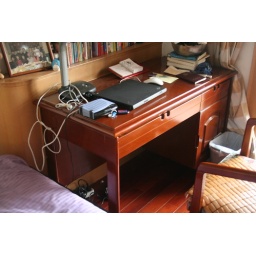
the table of my home in Beijing